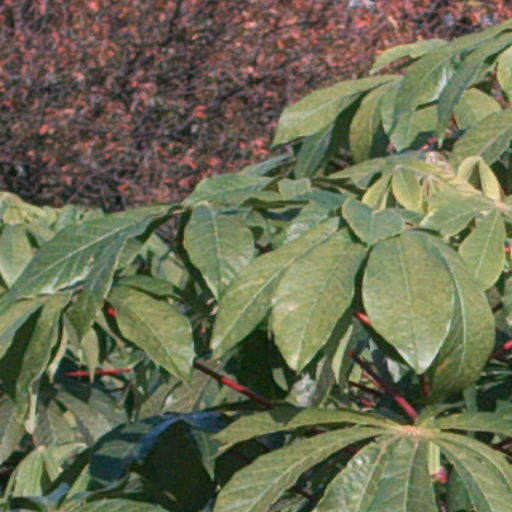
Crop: cassava